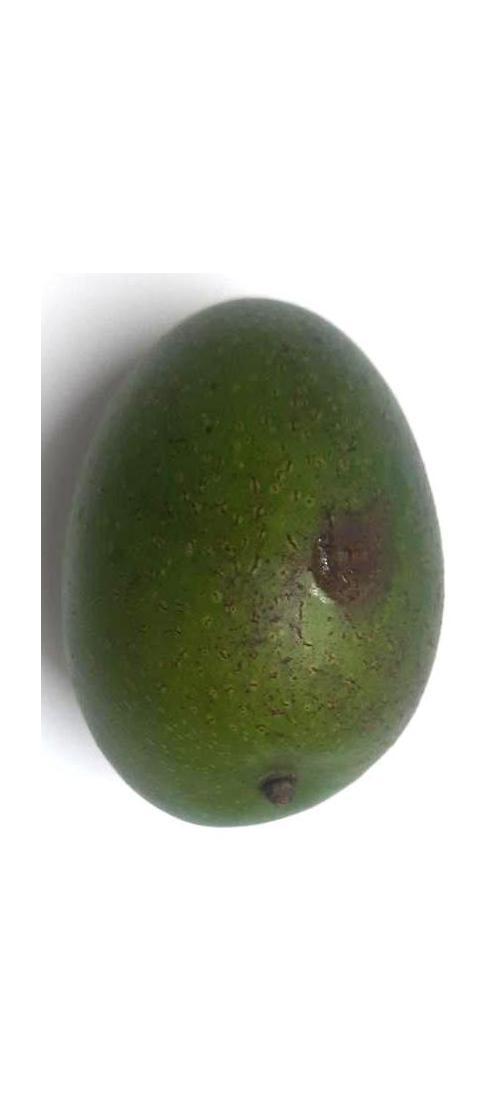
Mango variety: Ashshina Zhinuk